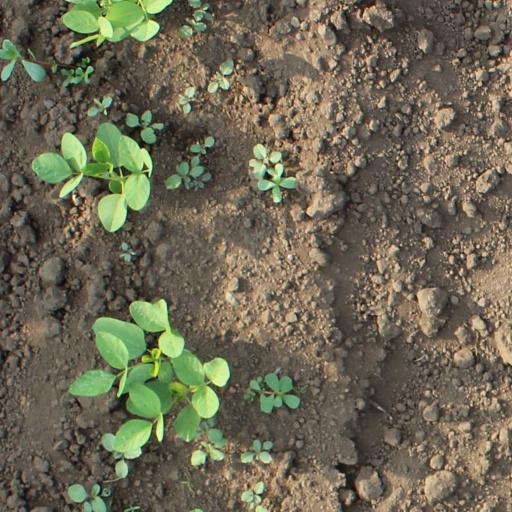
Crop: soybean